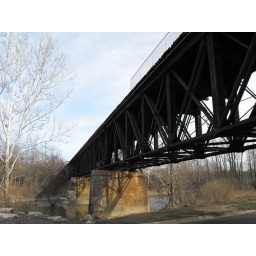
Some rail road bridge crossing the narrow part of the Scioto River in the village of Marble Cliff, Ohio.